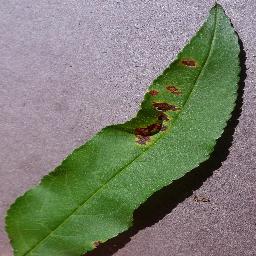
Label: Peach___Bacterial_spot